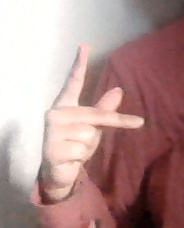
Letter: dha